Arab, Alabama

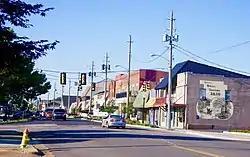
Main Street (SR 69), northbound

Residents are in the Arab City School District, regardless of county.